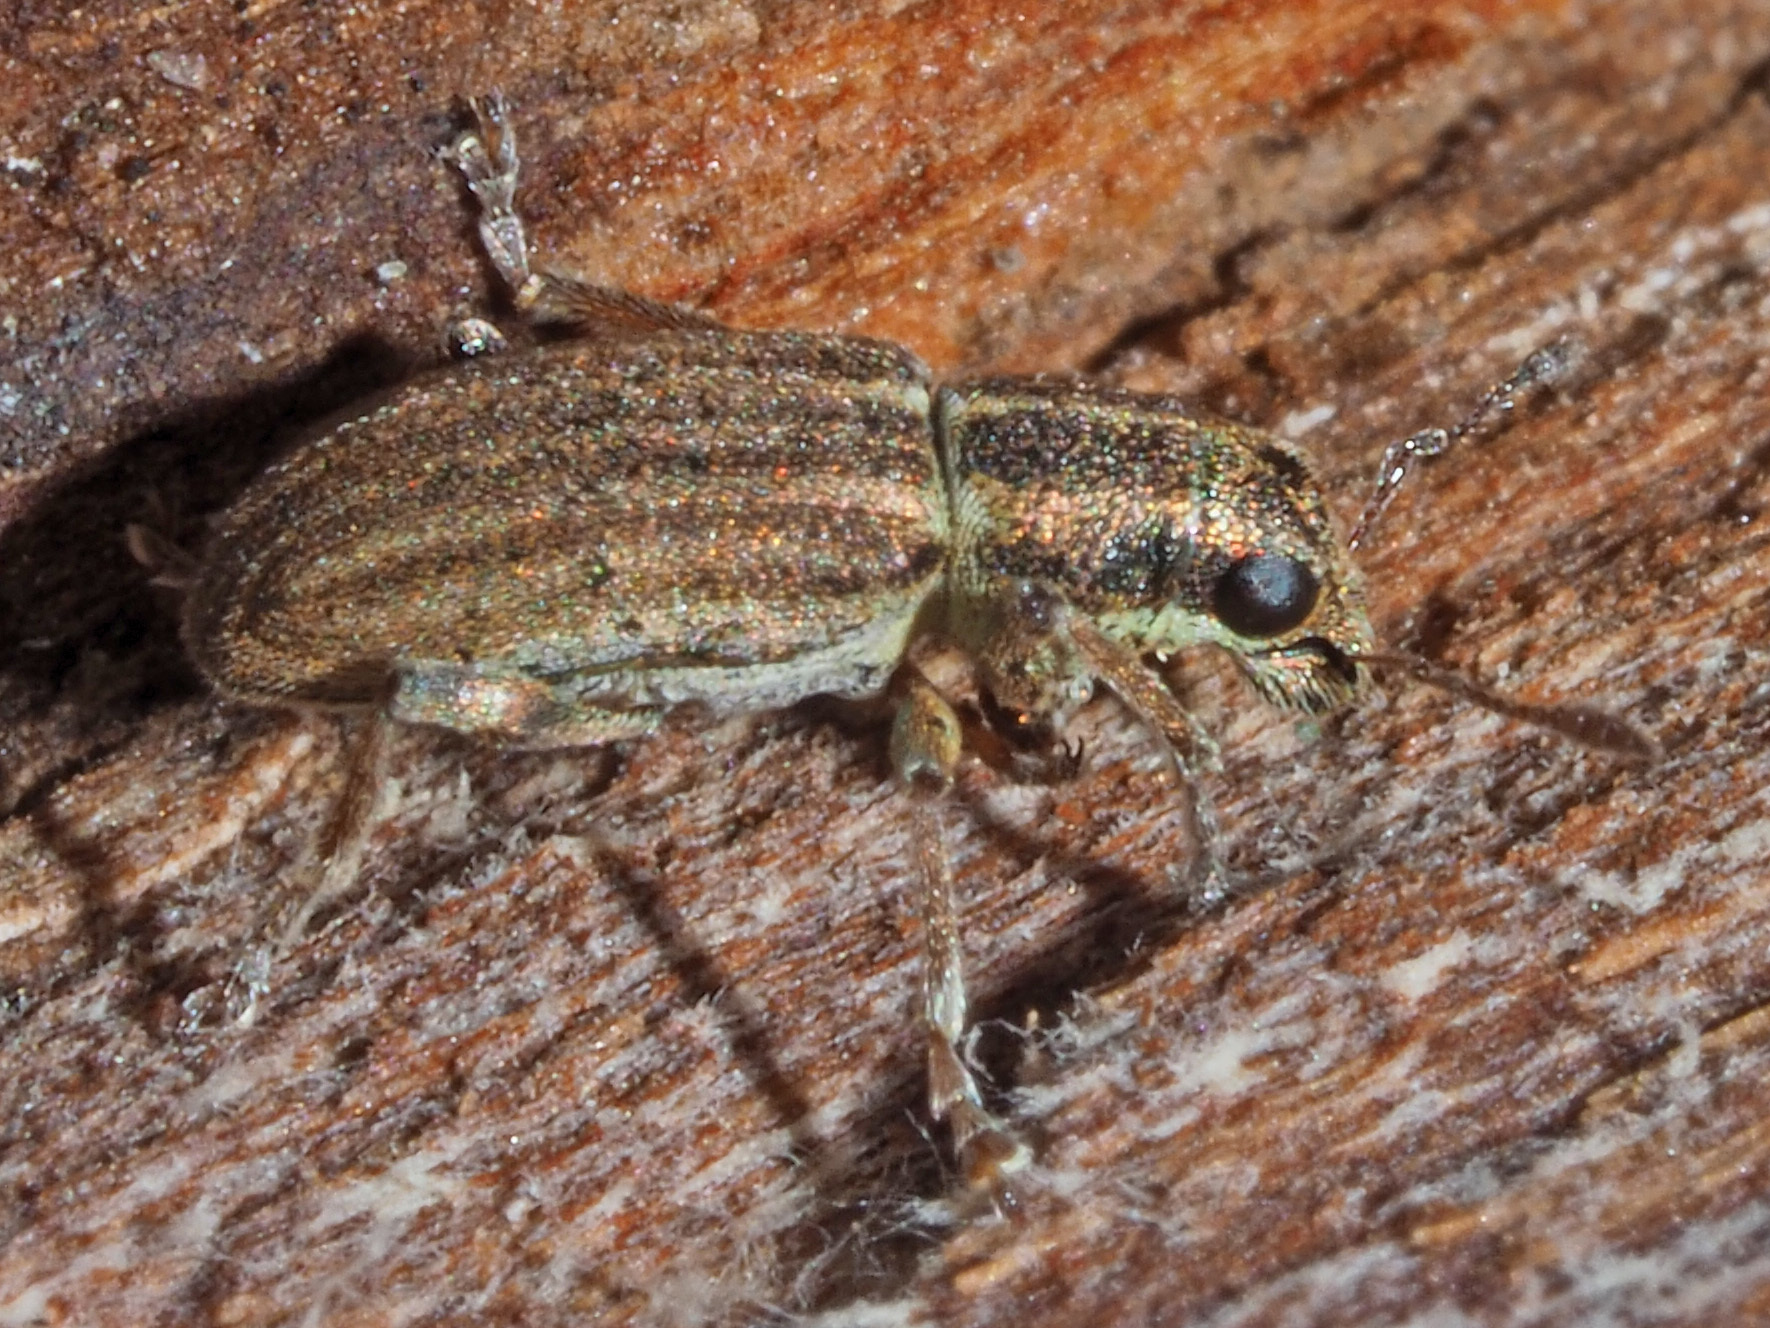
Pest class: pea_leaf_weevil